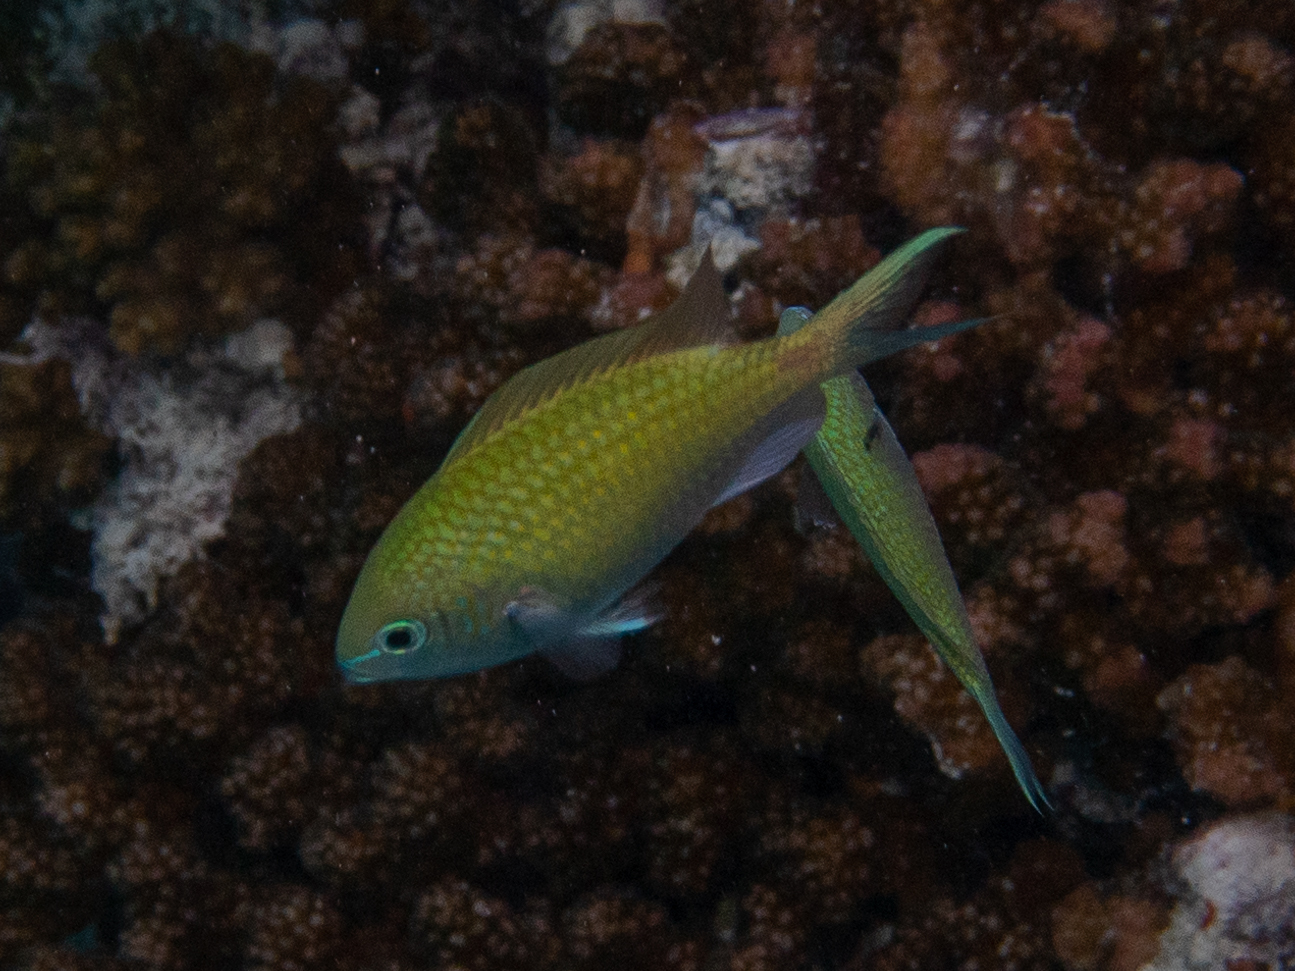
Chromis viridis (Blue-green Chromis)